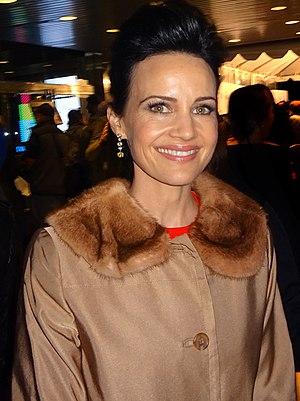
Carla Gugino est une actrice américaine d'origine italo-anglo-irlandaise, née le 29 août 1971 à Sarasota.